St. Augustin, Coburg

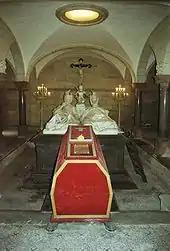
Tombs of Tsar Ferdinand, Prince August and Princess Clémentine

Prince August and his wife, Princess Clémentine of Orléans, are buried in a double sarcophagus on the right side of the vault. In 1948, the remains of their youngest son, Tsar Ferdinand of Bulgaria, were placed at their feet., and remained there until 2024, when Ferdinand's remains were reburied in Bulgaria. Twelve more members of the House of Saxe-Coburg and Gotha are buried on the left side of the vault. Prince Ludwig August (second son of August and Clémentine) and his wife, Princess Leopoldina of Brazil, are buried alongside their sons – Peter, August Leopold and Joseph Ferdinand. The remains of Prince August Leopold's teenage son August Clemens were interred in the vault in 1908. A few years later, his remains were joined by those of his murdered cousin, Prince Leopold Clemens. The remains of August and Clémentine's eldest son and Leopold Clemens' father, Prince Philipp, can also be found on the left side of the vault. The remains of Philipp's daughter Dorothea and those of Ludwig Gaston (son of Ludwig August and Leopoldina), Ludwig Gaston's second wife, Maria Anna Trauttmansdorff-Weinsberg, and August Leopold's daughter Maria Karoline are located in the lower part of the vault's left side. August Leopold's son Prince Rainer is also buried there.